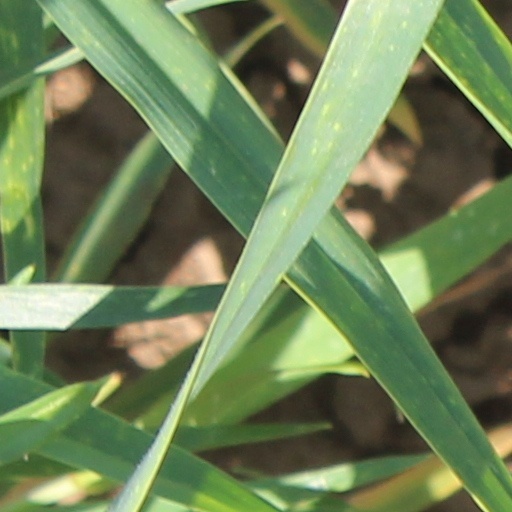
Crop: wheat